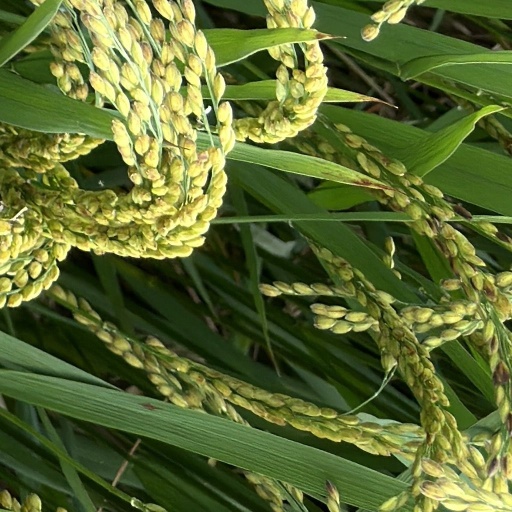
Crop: rice